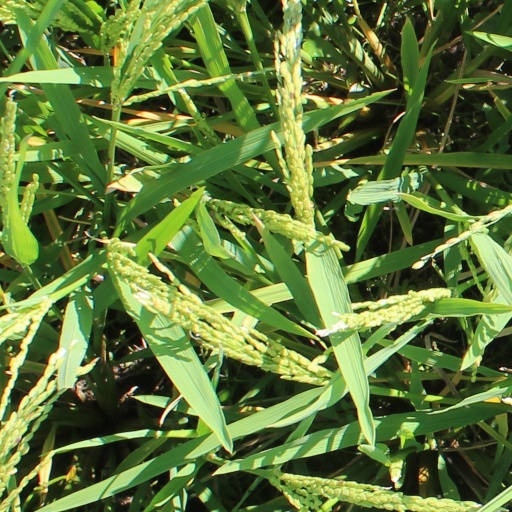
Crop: rice